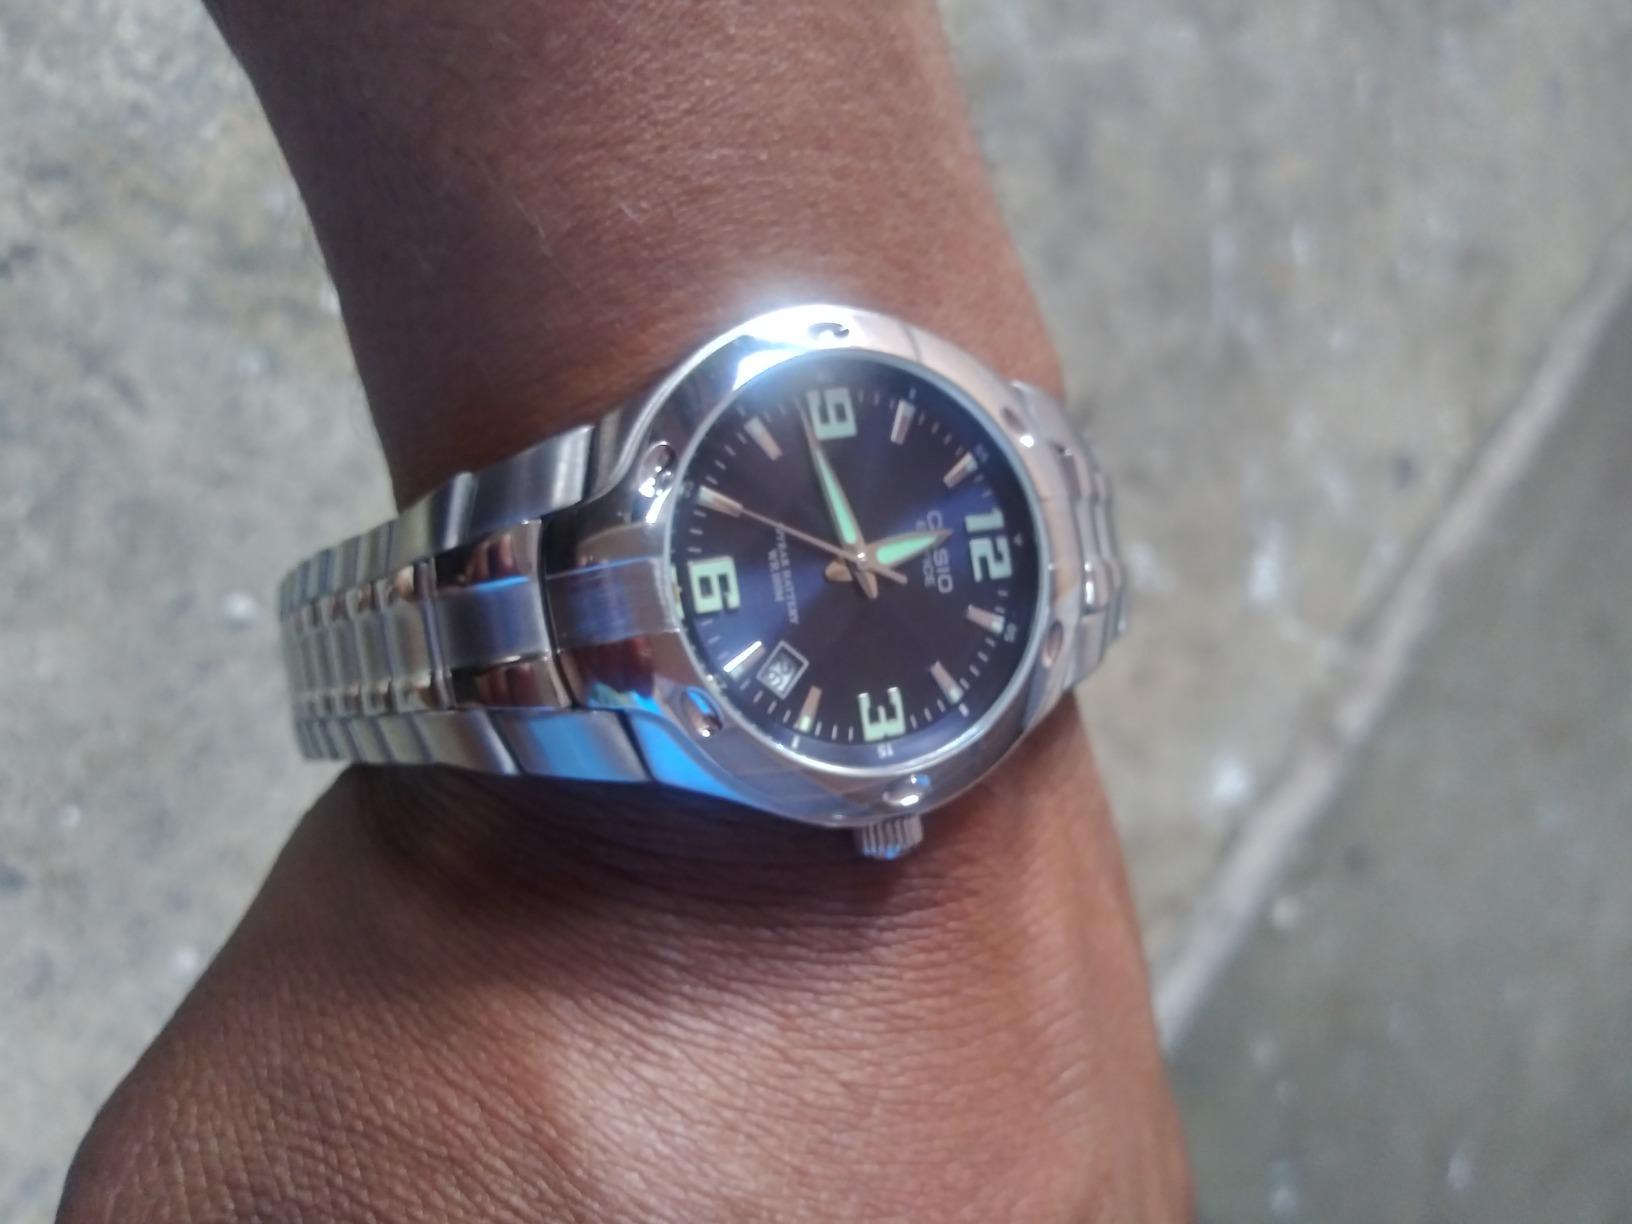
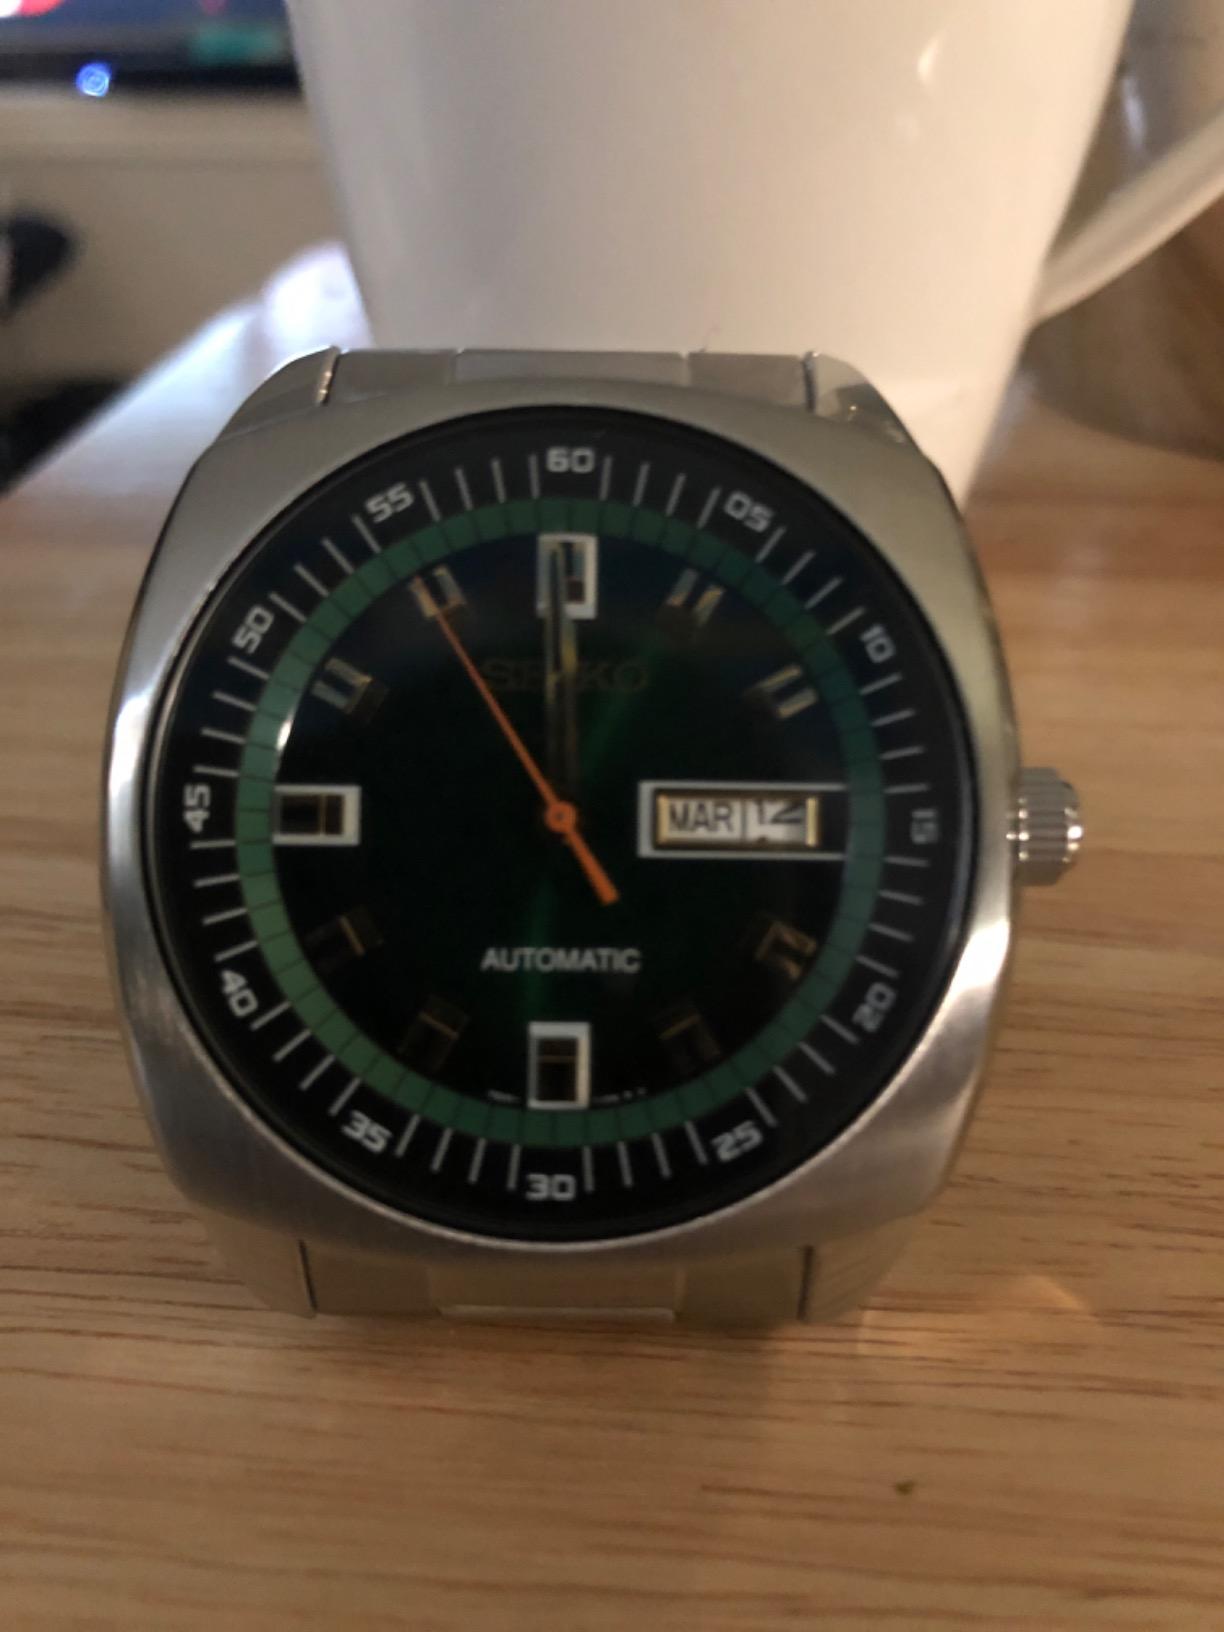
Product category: accessories_watch
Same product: no